Approval Voting Party

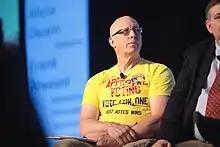
Party chairman Frank Atwood in 2016

The Approval Voting Party was co-founded by Blake Huber and Frank Atwood. The party ran Huber for the position of Colorado Secretary of State in 2018. Huber received 13,258 votes, 0.5 percent of all cast, behind the Democratic, Republican, and Constitution Party nominees.